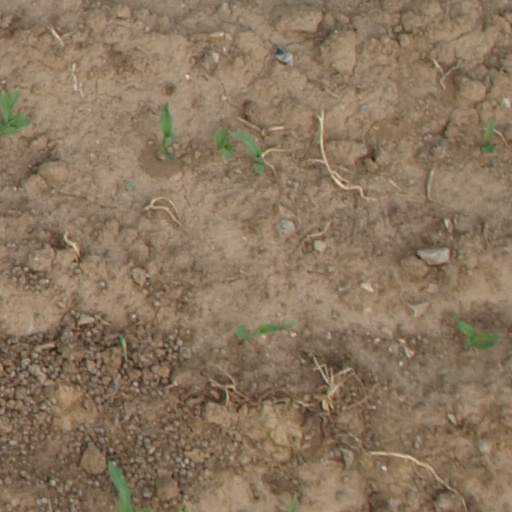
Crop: maize; corn